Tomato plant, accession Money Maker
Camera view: bottom (45 deg); turntable rotation: 90 degrees
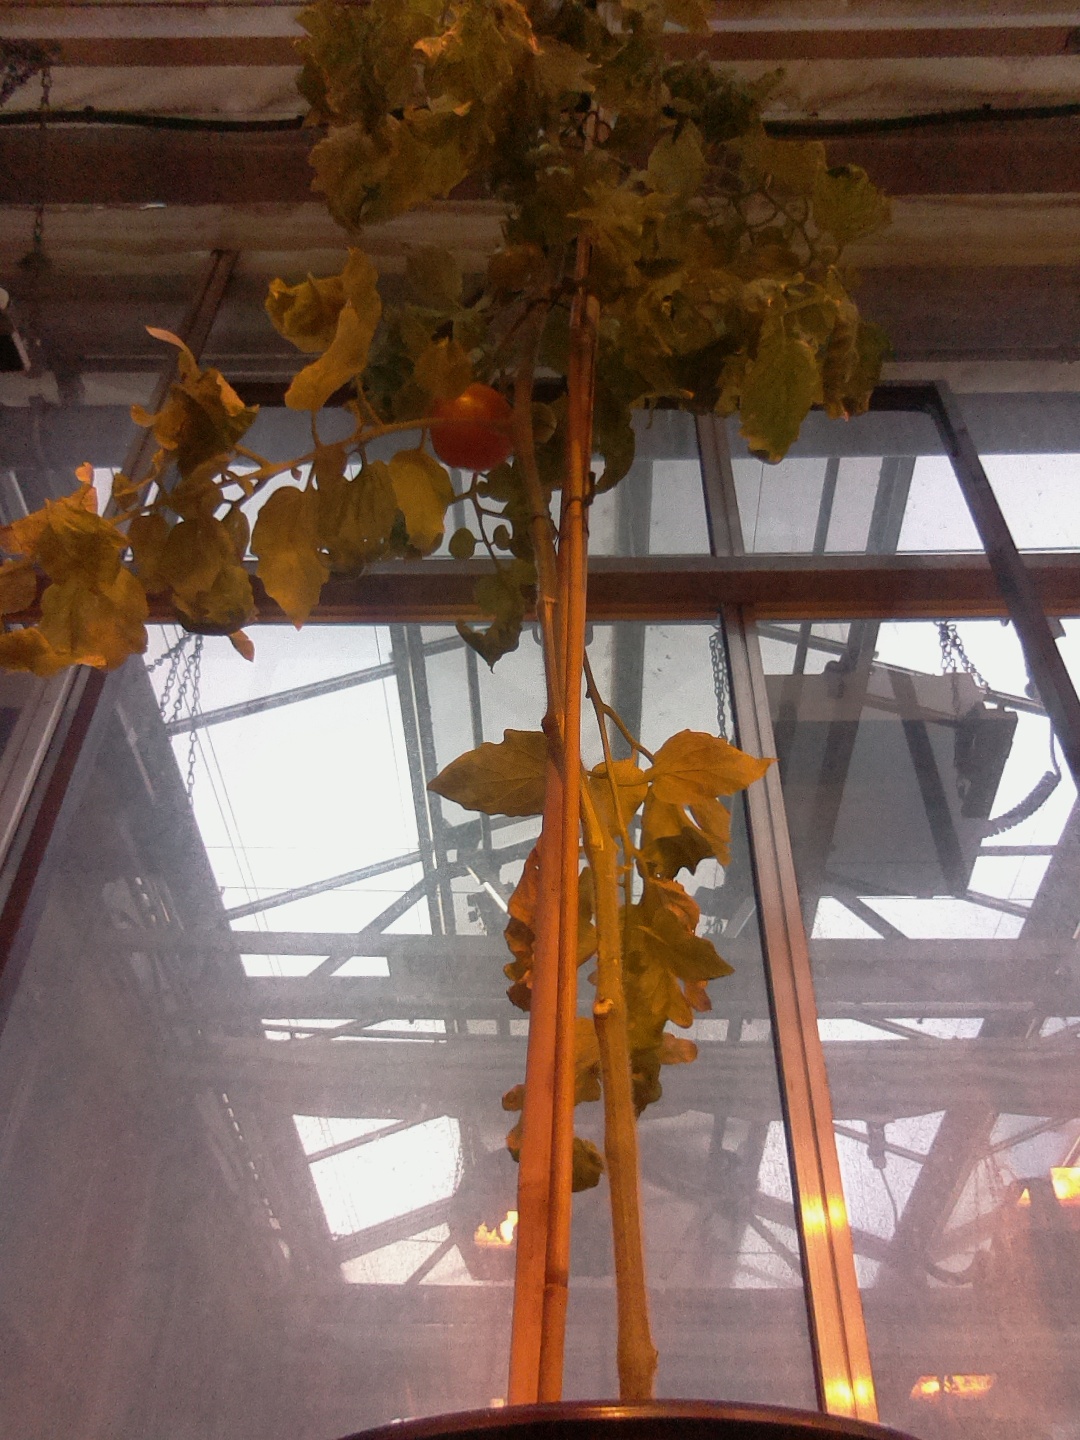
BBCH growth stage 80: fruits start showing typical ripe color (orange -> red)